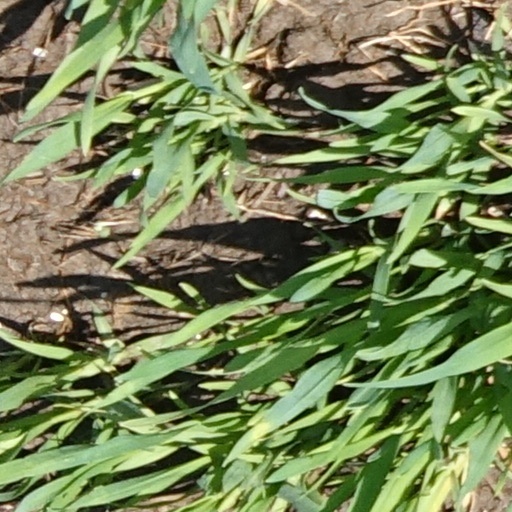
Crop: wheat